Cybele

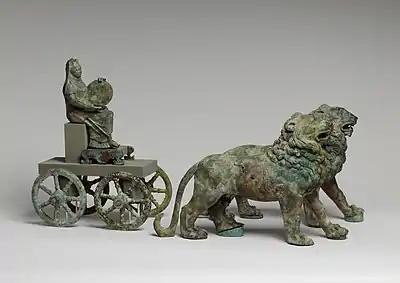
Bronze fountain statuette of Cybele on a cart drawn by lions 2nd century AD, Metropolitan Museum of Art

The earliest known temple for Cybele in the Greek world is the Daskalopetra monument on Chios, which dates to the sixth or early fifth centuries BC. In Greek, a temple to Cybele was often called a "Metroon". Several Metroa were established in Greek cities from the fifth century BC onward. The Metroon at Athens was established in the early fifth century BC on the west side of the Athenian Agora, next to the Boule (town council). It was a rectangular building with three rooms and an altar in front. It was destroyed during the Persian sack of Athens in 480 BC, but repaired around 460 BC. The cult was deeply integrated into civic life; the Metroon was used as the state archive and Cybele was one of the four main deities, to whom serving councillors sacrificed, along with Zeus, Athena, and Apollo. The highly influential fifth-century BC statue of Cybele enthroned by Agoracritus was located in this building. The building was rebuilt around 150 BC, with separate rooms for cult worship and archival storage, and it remained in use until Late Antiquity. A second Metroon in the Athenian suburb of Agrae was associated with the Eleusinian Mysteries. At the end of the fifth century BC, a Metroon was established at Olympia. It is a small hexastyle temple, the third to be built on the site after the archaic Heraion and the mid-fifth century Temple of Zeus. In the Roman period it was used for the Imperial cult. In the fourth century, further Metroa are attested at Smyrna and Colophon, where they also served as state archives, as in Athens.